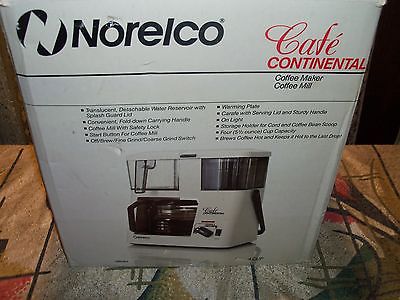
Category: coffee maker